Christendom

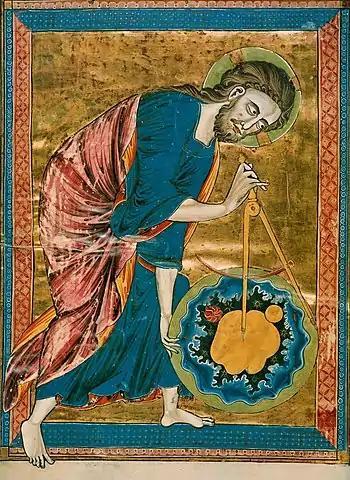
Science, and particularly geometry and astronomy, was linked directly to the divine for most medieval scholars. Since these Christians believed God imbued the universe with regular geometric and harmonic principles, to seek these principles was therefore to seek and worship God.

Christian architecture encompasses a wide range of both secular and religious styles from the foundation of Christianity to the present day, influencing the design and construction of buildings and structures in Christian culture.